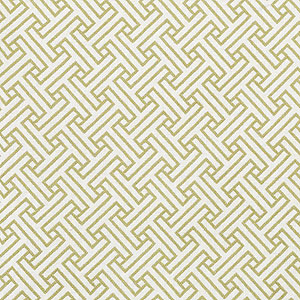
Texture: grid